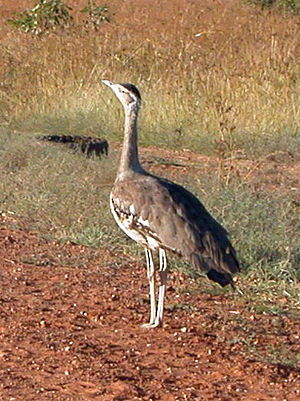
Australsk trappe
Australsk trappe er en fugleart, der lever i Australien og det sydlige Ny Guinea.